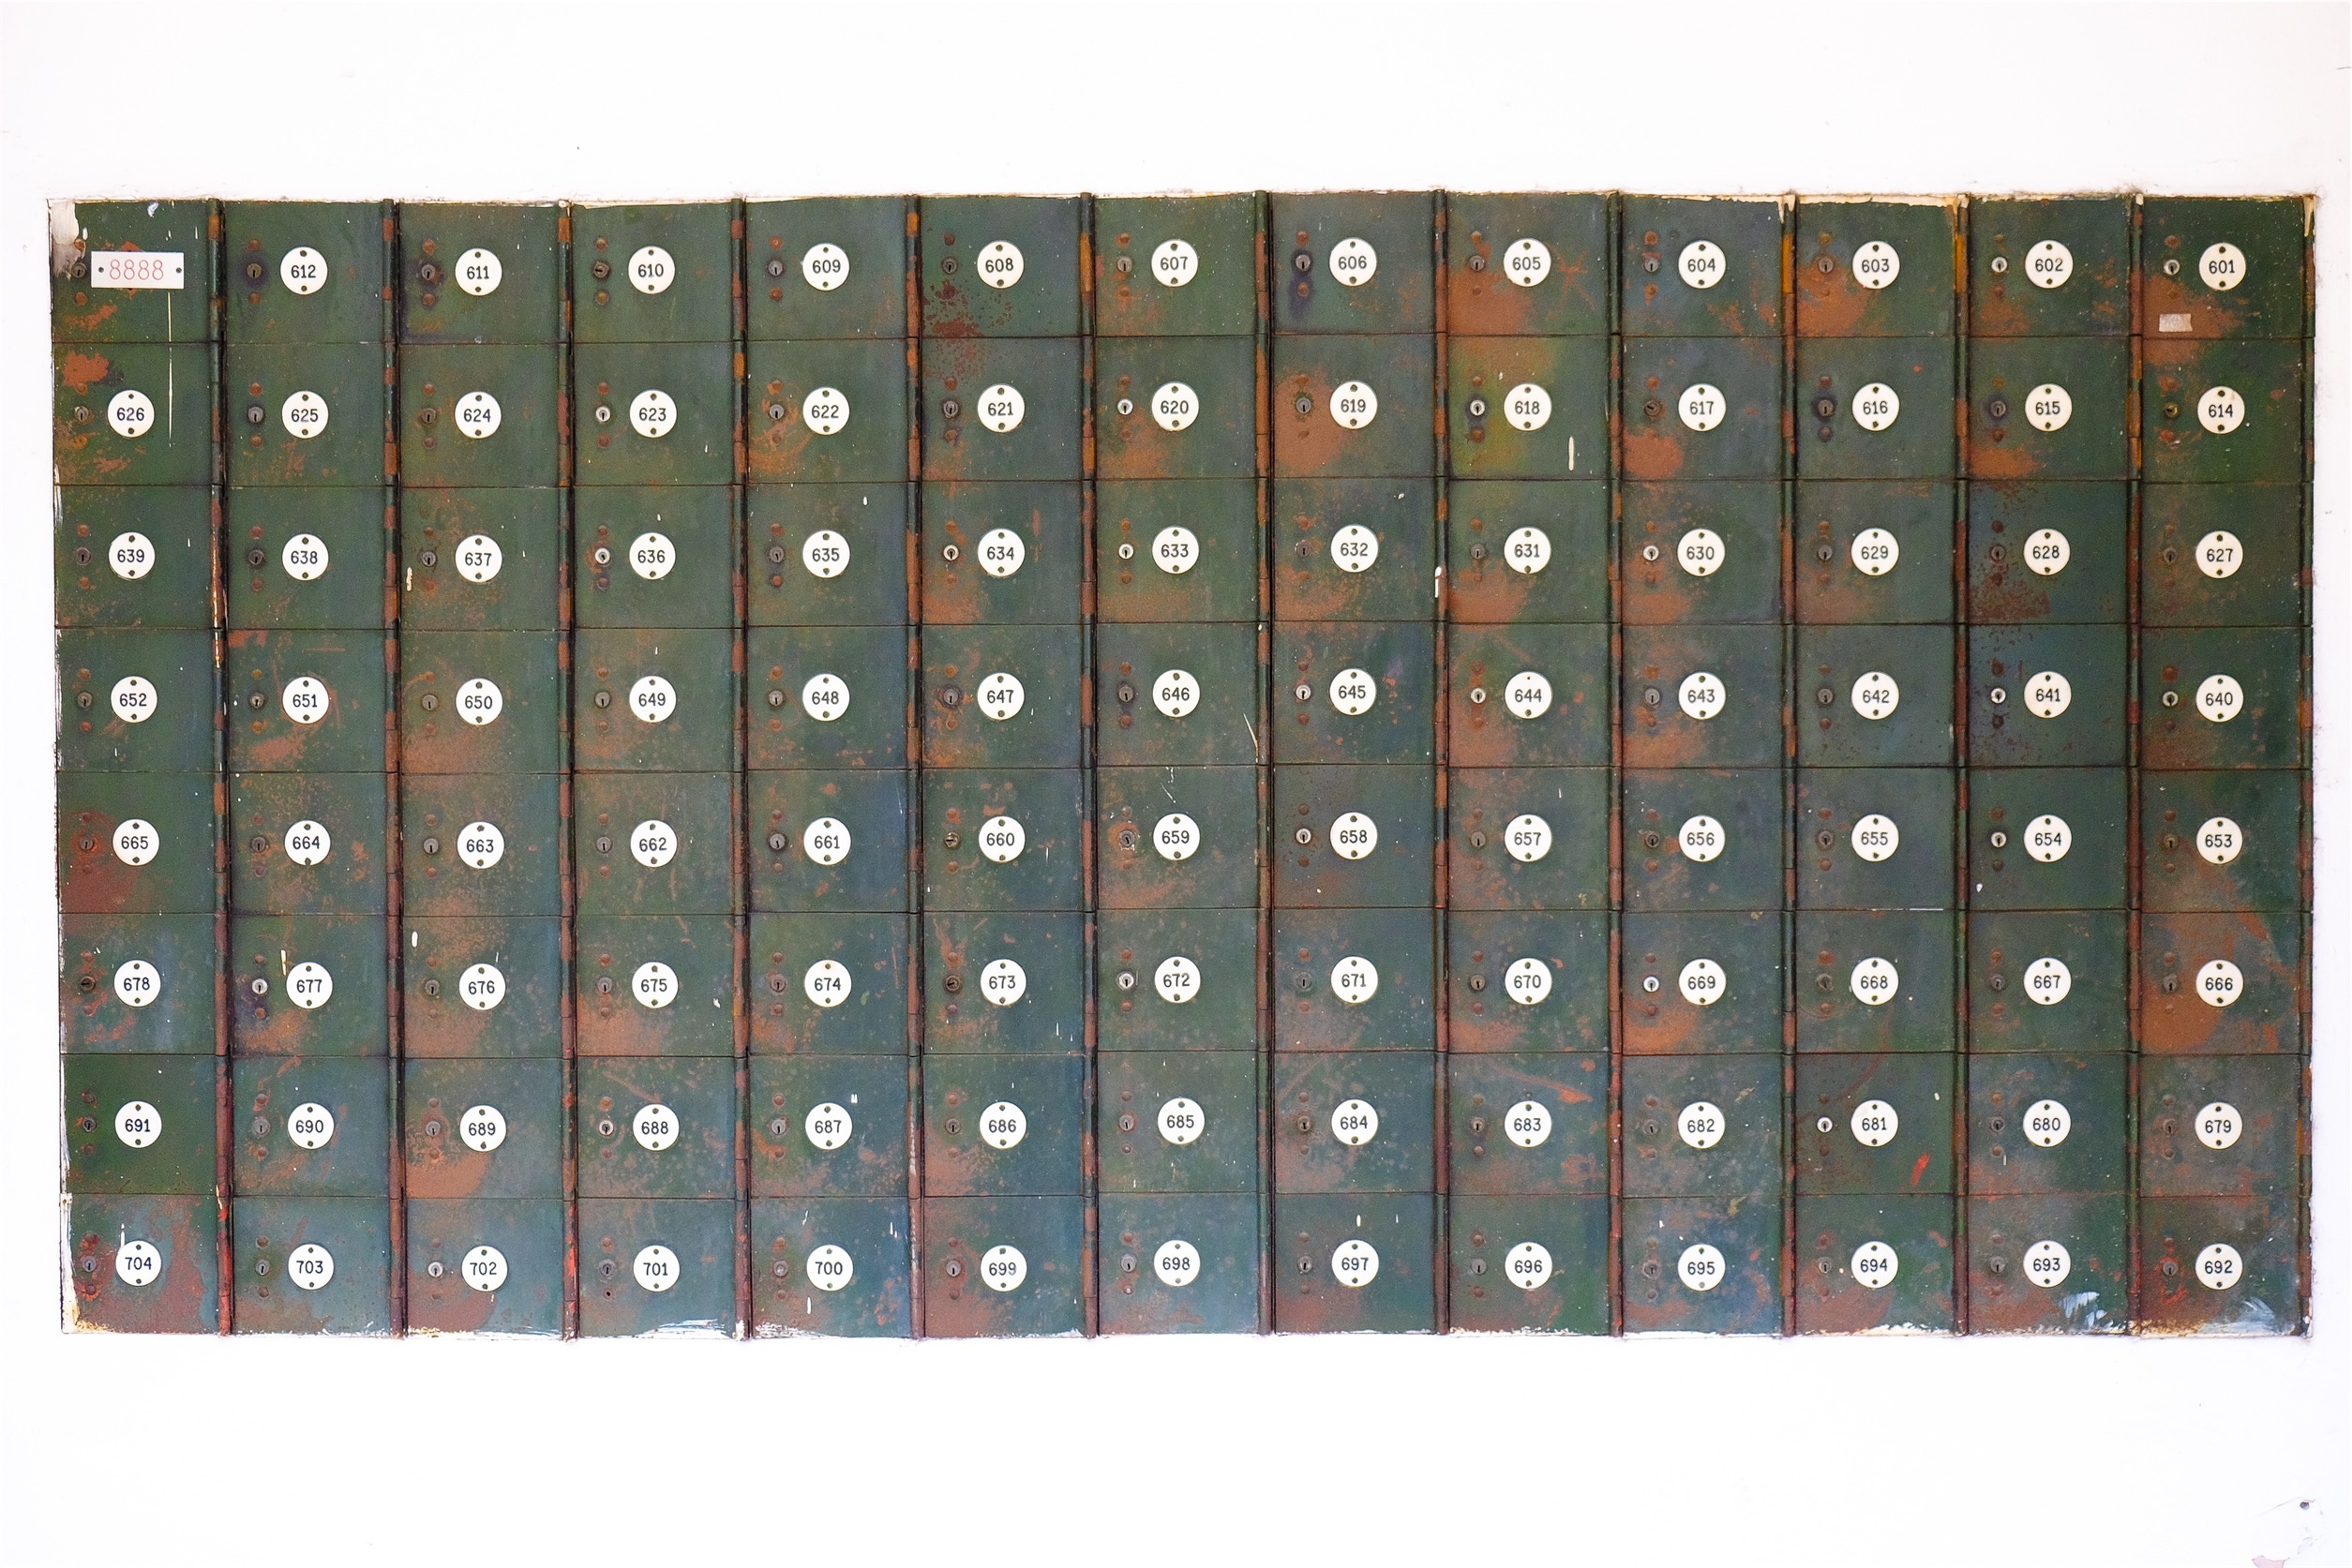
rust, furniture, interior design, product, numbers, rectangle, lockers, keyholes